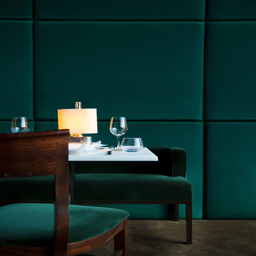
tables in the the emerald - green dining room .